Old Library, Cardiff

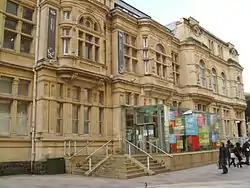
The entrance to the Cardiff Story Museum in 2016

A competition was held to choose a design for the new Cardiff Free Library. The winning design was by architects James, Seward and Thomas, and the building was erected between 1880 and 1882 for just over £9,000. The Cardiff Free Library, Museum and Schools for Science and Art (including an art gallery) was opened on 31 May 1882 by the Mayor of Cardiff, Alfred Thomas. The day was declared a public holiday, with the town's shops closed and a procession of over 5000 people making their way through the streets to the library, then dispersing at the Cardiff Arms Park.